Triad International

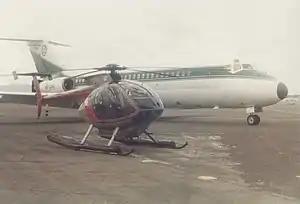
Khashoggi's DC-9 Jet and Helicopter

Khashoggi's Triad real estate holdings included private residences in Beirut in Lebanon, Jeddah and Riyadh in Saudi Arabia, Geneva in Switzerland, Cairo in Egypt, Salt Lake City in Utah, Cone Ranch in Florida, Rome in Italy, Paris and Cannes in France, London in England, and a multi-floor penthouse in Olympic Tower in New York.